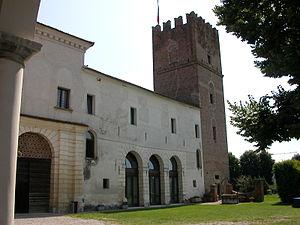
Arquà Polesine est une commune de la province de Rovigo dans la région Vénétie en Italie.